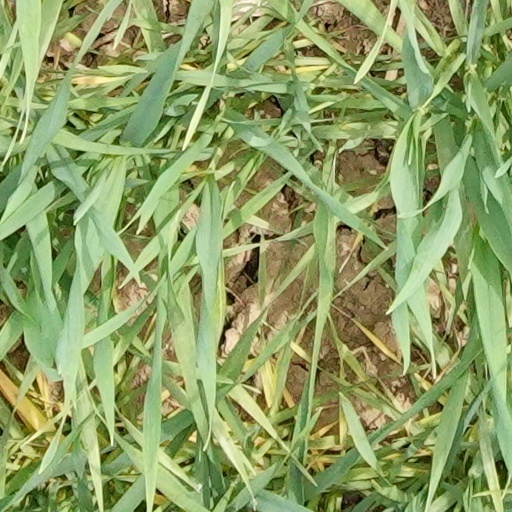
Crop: wheat